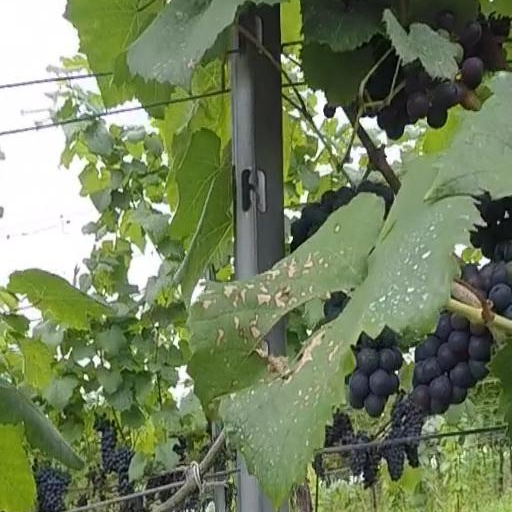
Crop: grape